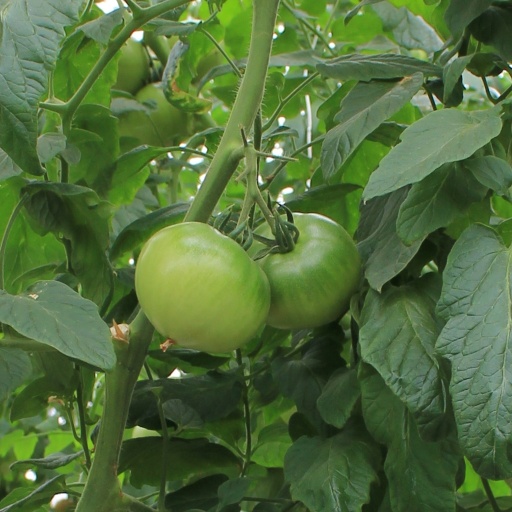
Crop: tomato